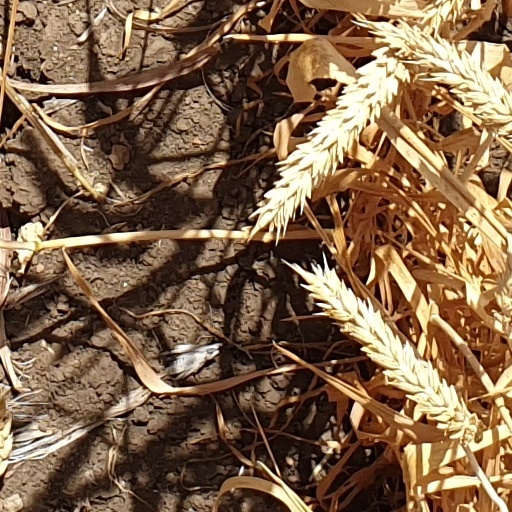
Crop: wheat